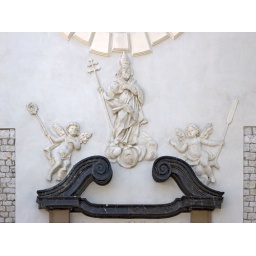
Main market square (Rynek Glowny), Krakow. St Adalbert's Church. Relief work above door